Izumi Station (Iwaki)

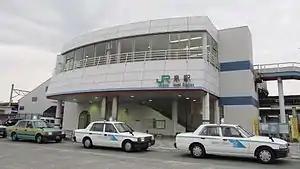
Izumi Station in December 2013

is a railway station on the Jōban Line in the city of Iwaki, Fukushima, Japan, operated by East Japan Railway Company (JR East). The station also has a freight depot for the Fukushima Rinkai Railway Main Line.